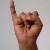
The image shows a hand gesture representing the letter 'I' in Indian Sign Language.